Starr Bumble Bee II

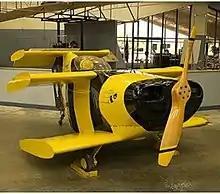
The Bumble Bee I on display at the Pima Air & Space Museum

The "Bumble Bee I" is on public display at the Pima Air & Space Museum.